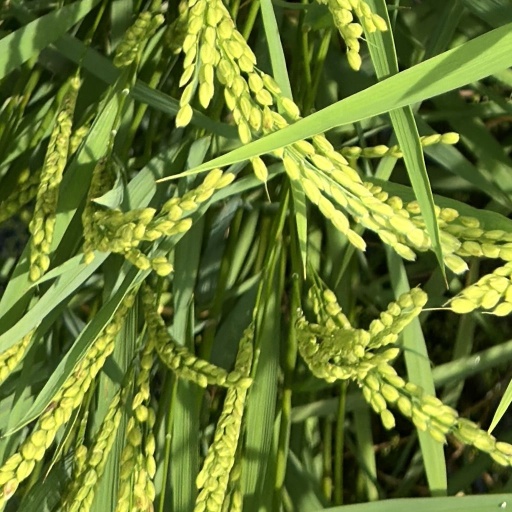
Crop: rice